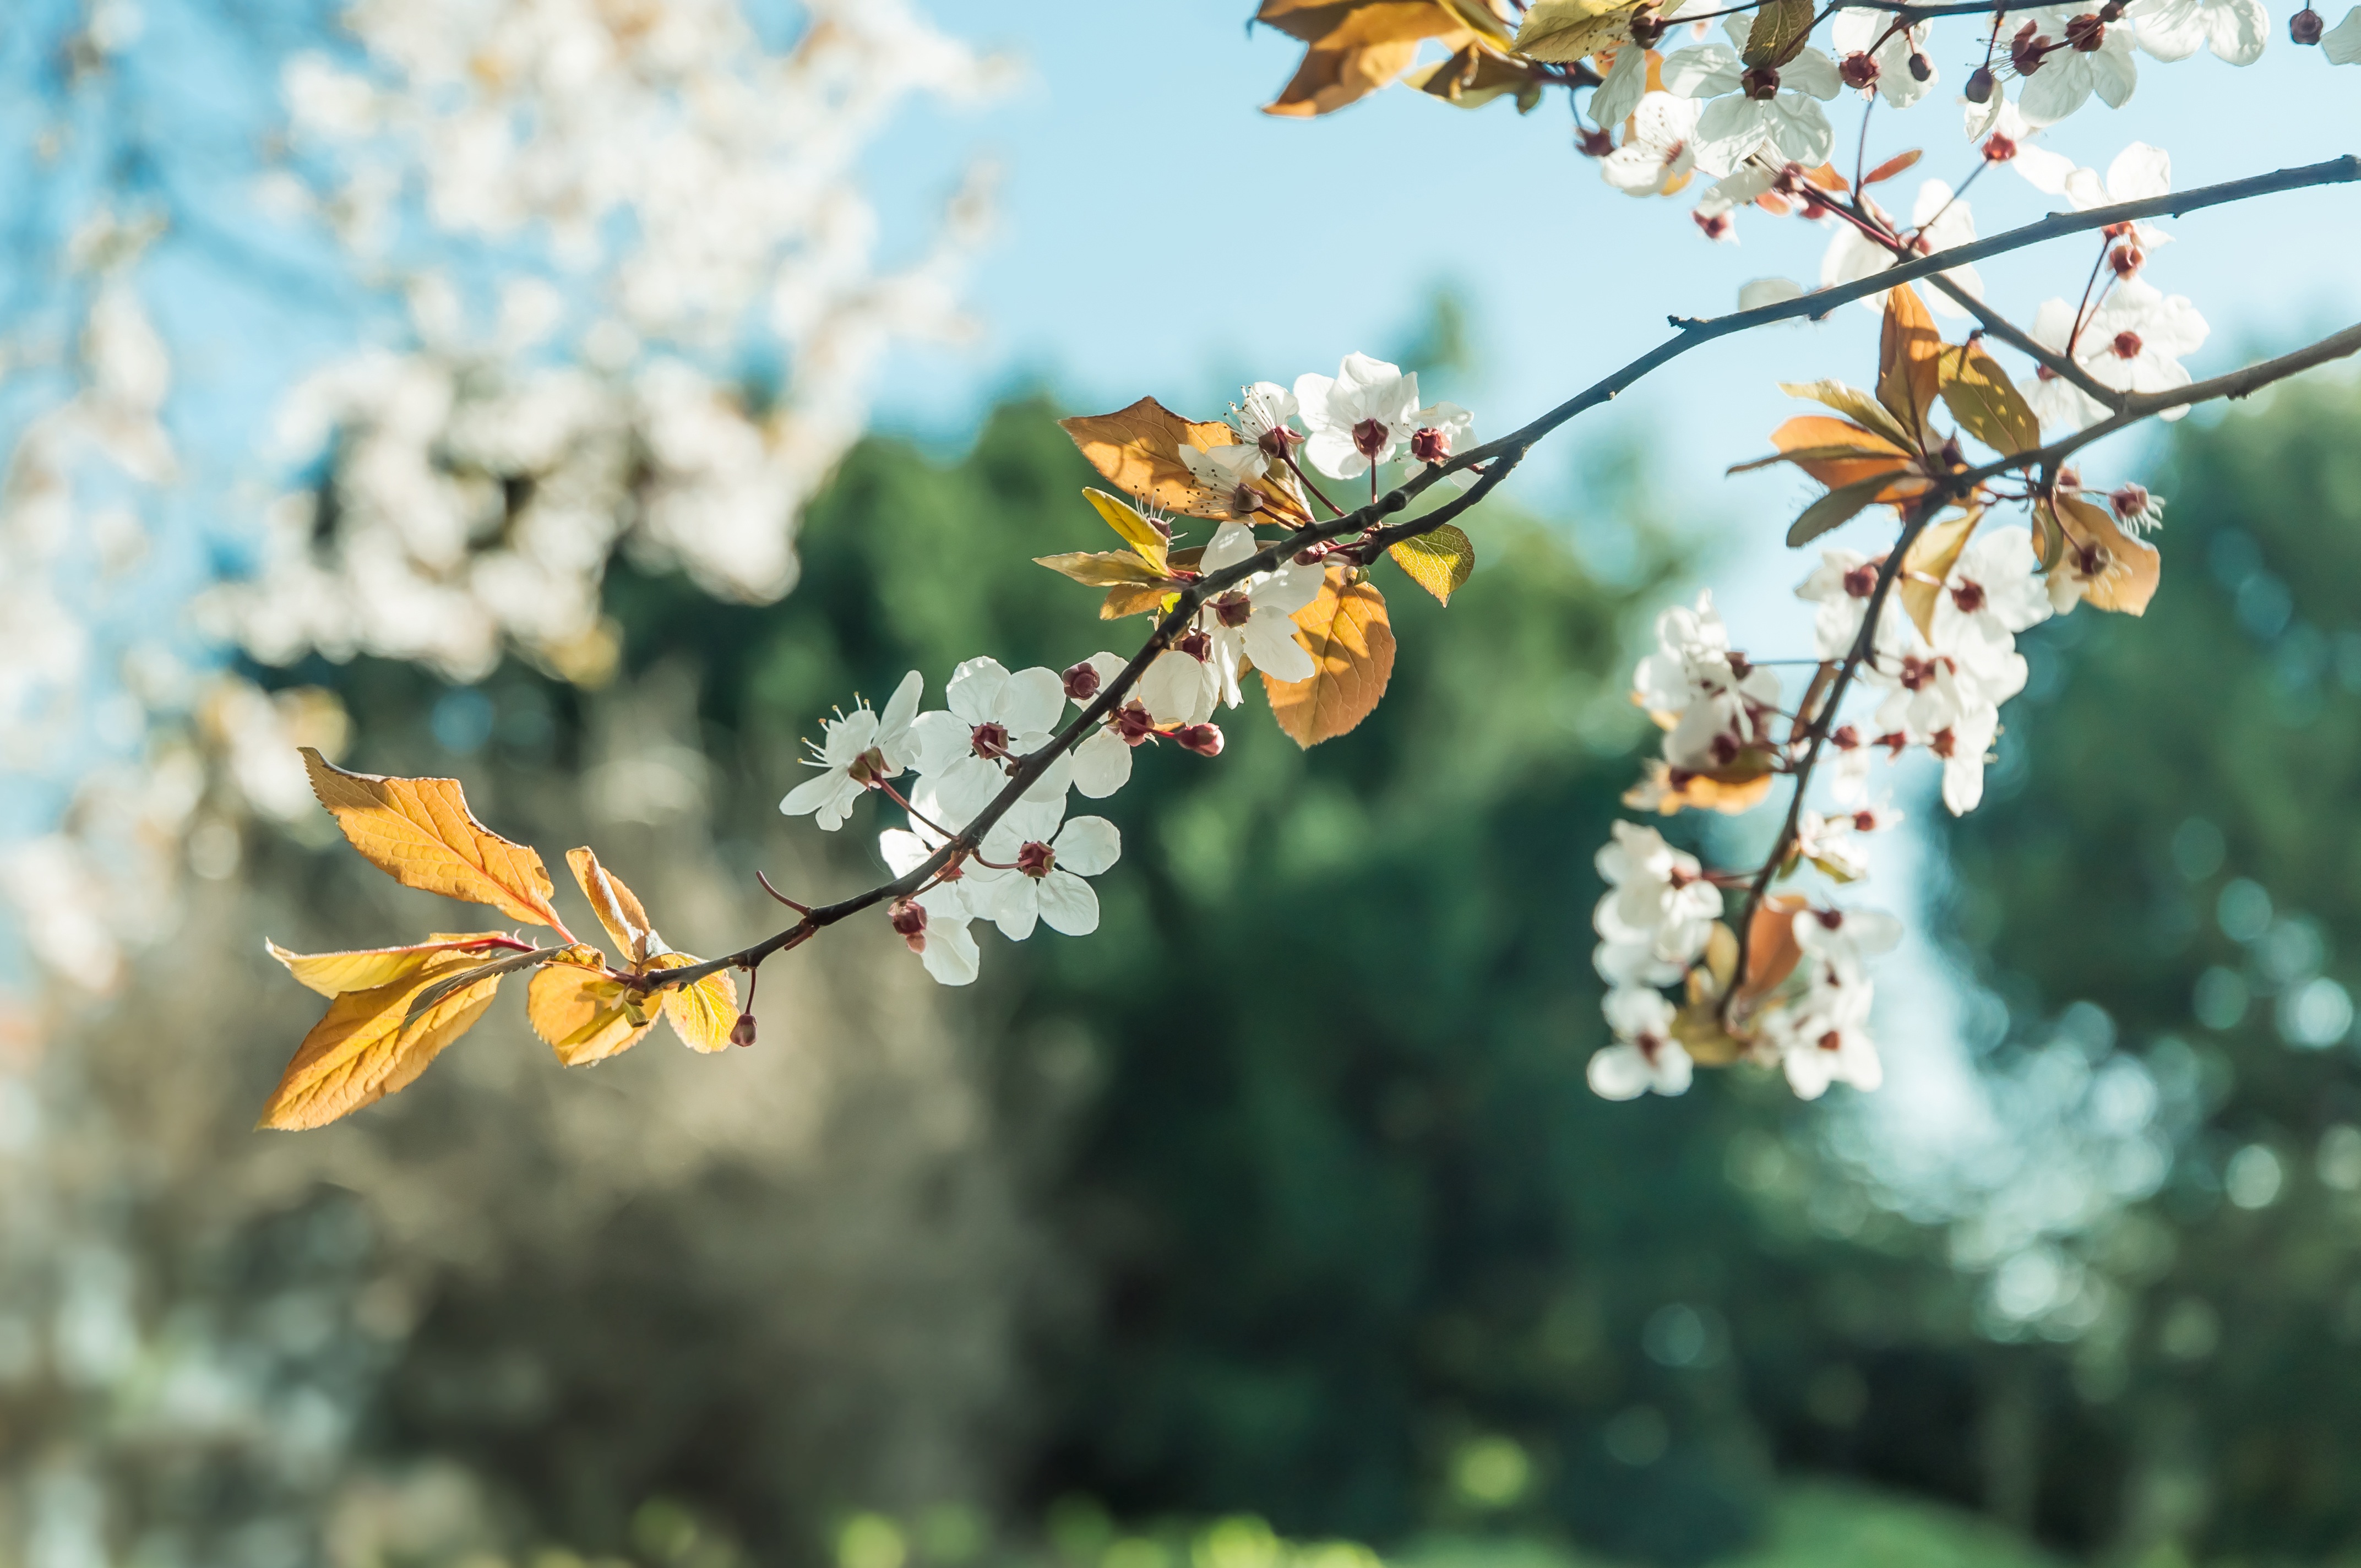
tree, nature, outdoor, branch, blossom, growth, plant, sky, sunlight, leaf, flower, bloom, floral, food, spring, produce, natural, autumn, fresh, botany, blooming, flora, season, cherry blossom, twig, freshness, sunny, shrub, bright, day, springtime, blossoming, macro photography